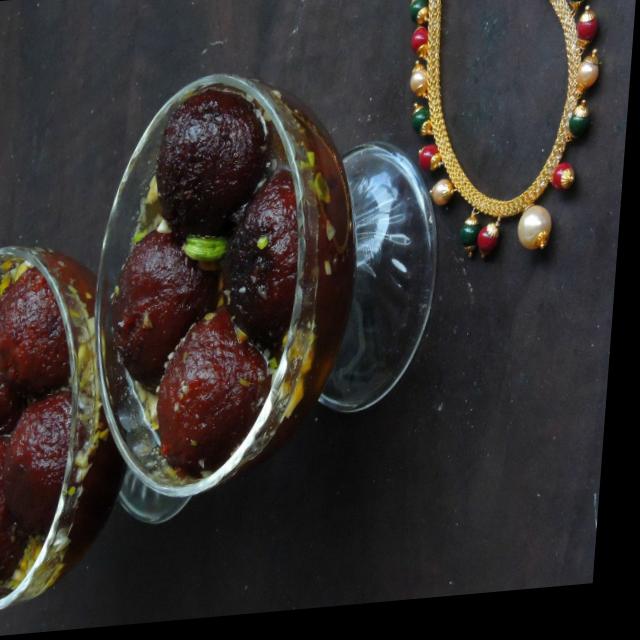
Dish: gulab_jamun